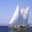
Label: ship